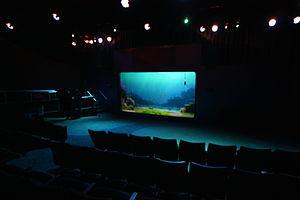
Turtle Talk with Crush est une attraction des parcs Disney. Elle est basée sur le personnage de la tortue marine Crush du film Le Monde de Nemo produit par Disney et Pixar.
Hong Kong Disneyland